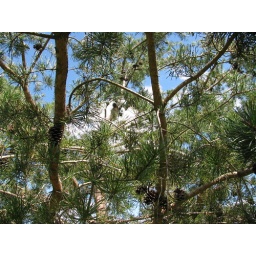
The pine tree in our front yard, I went under the branches and took this shot.